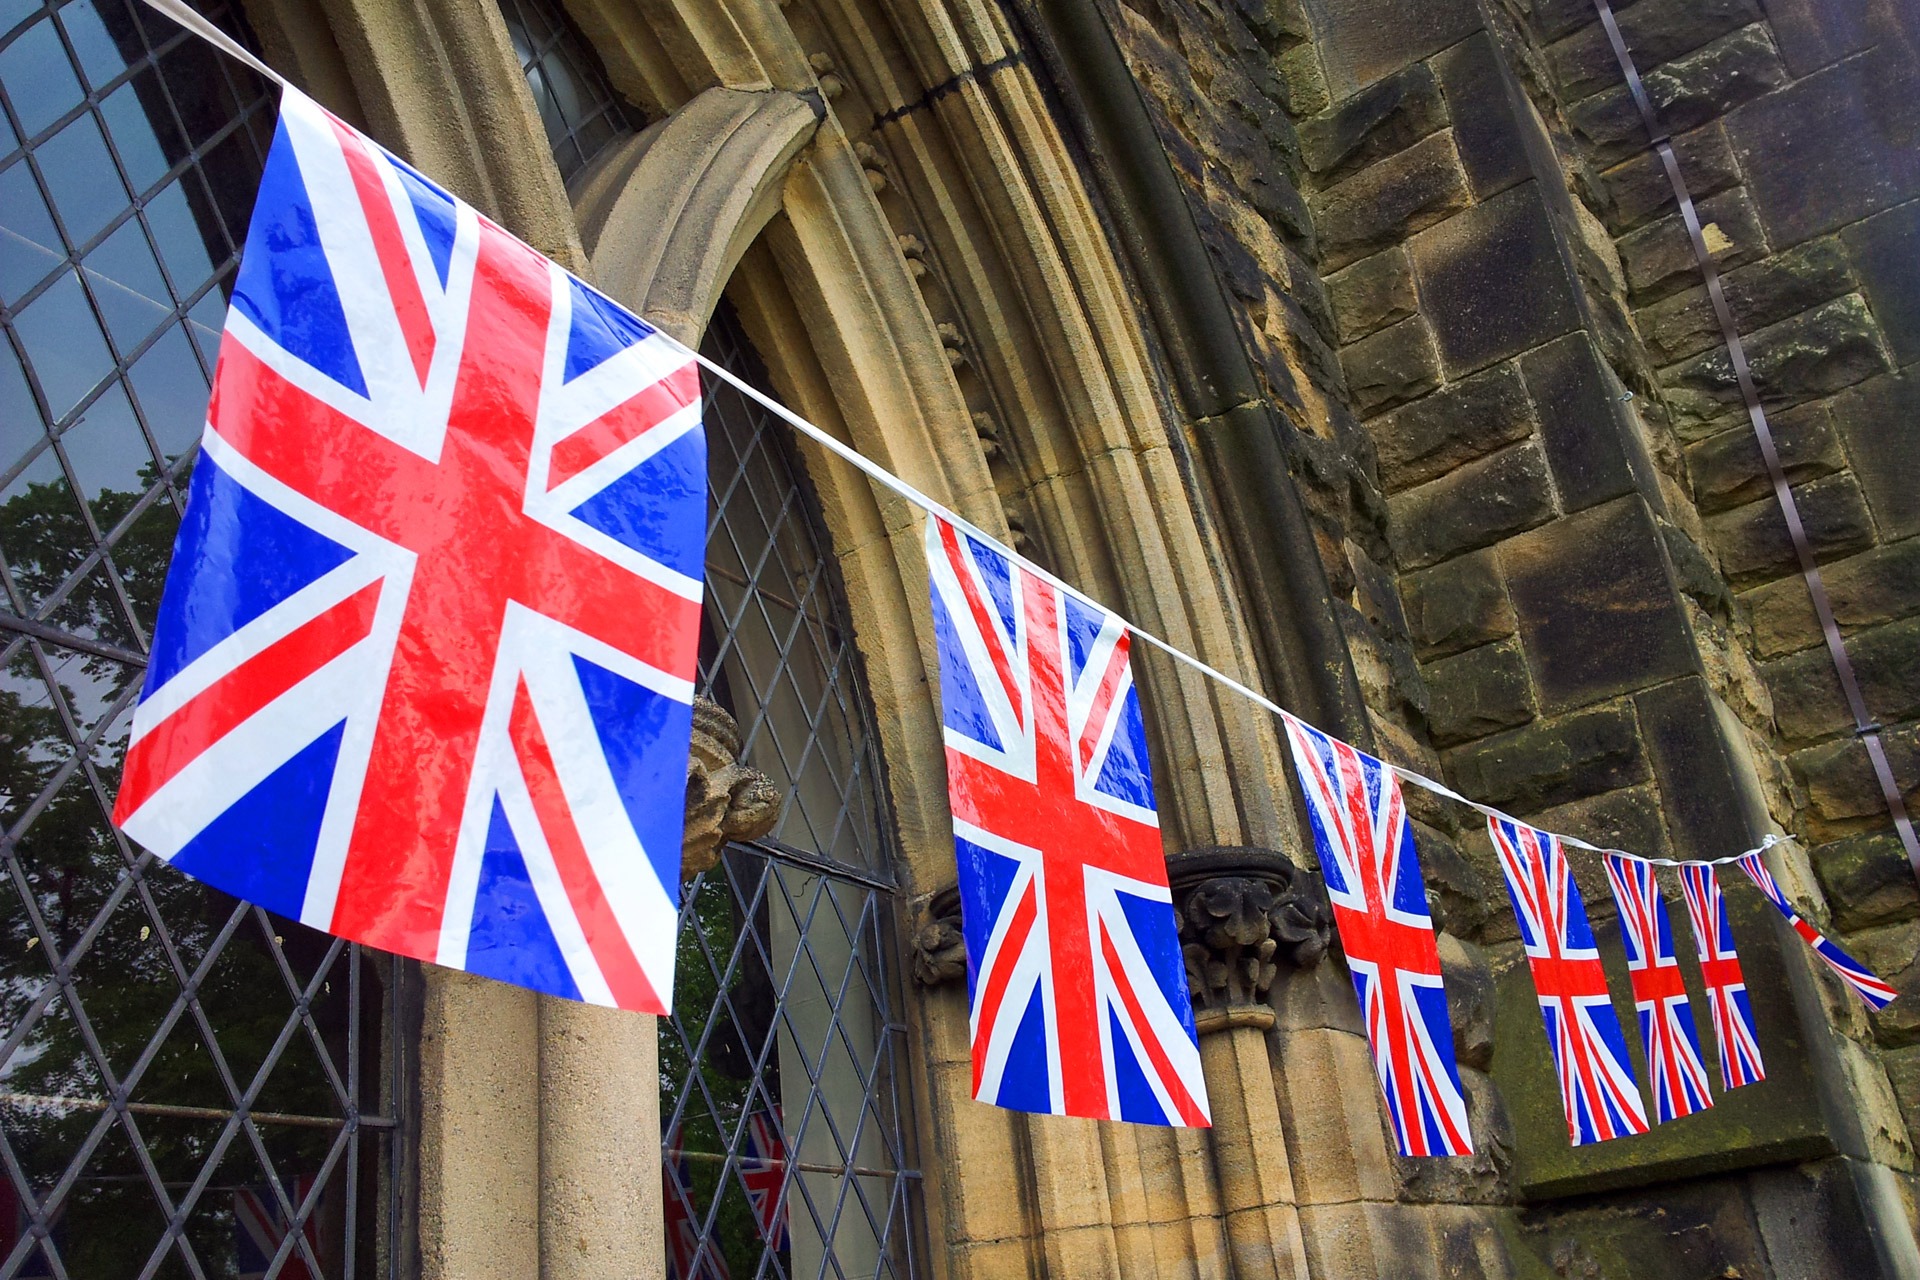
celebration, decoration, symbol, color, banner, flag, blue, bunting, england, decorative, british, union jack, english, event, great britain, united kingdom, urban area, queens diamond jubilee